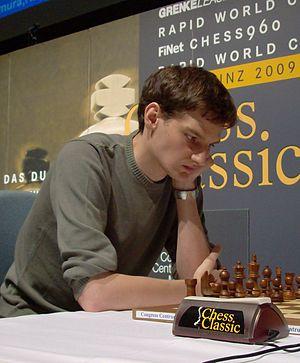
Boris Pavlovitch Gratchev ou Gratchiov, né le 27 mars 1986, est un joueur d'échecs russe, grand maître international depuis 2007.